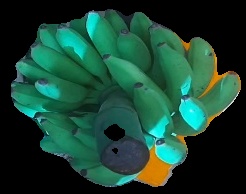
Variety: elakki-bale
Grade: grade2